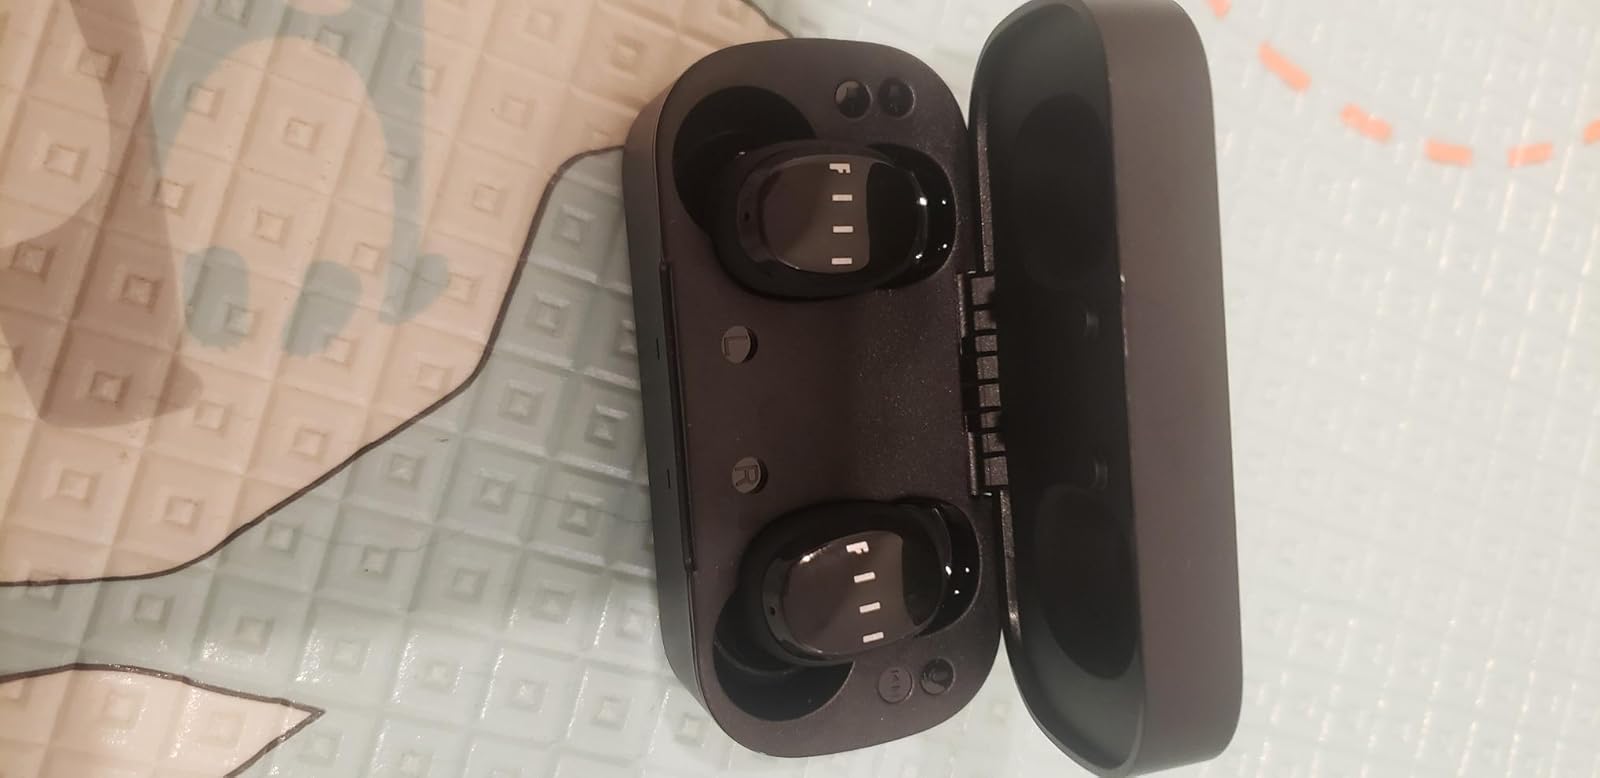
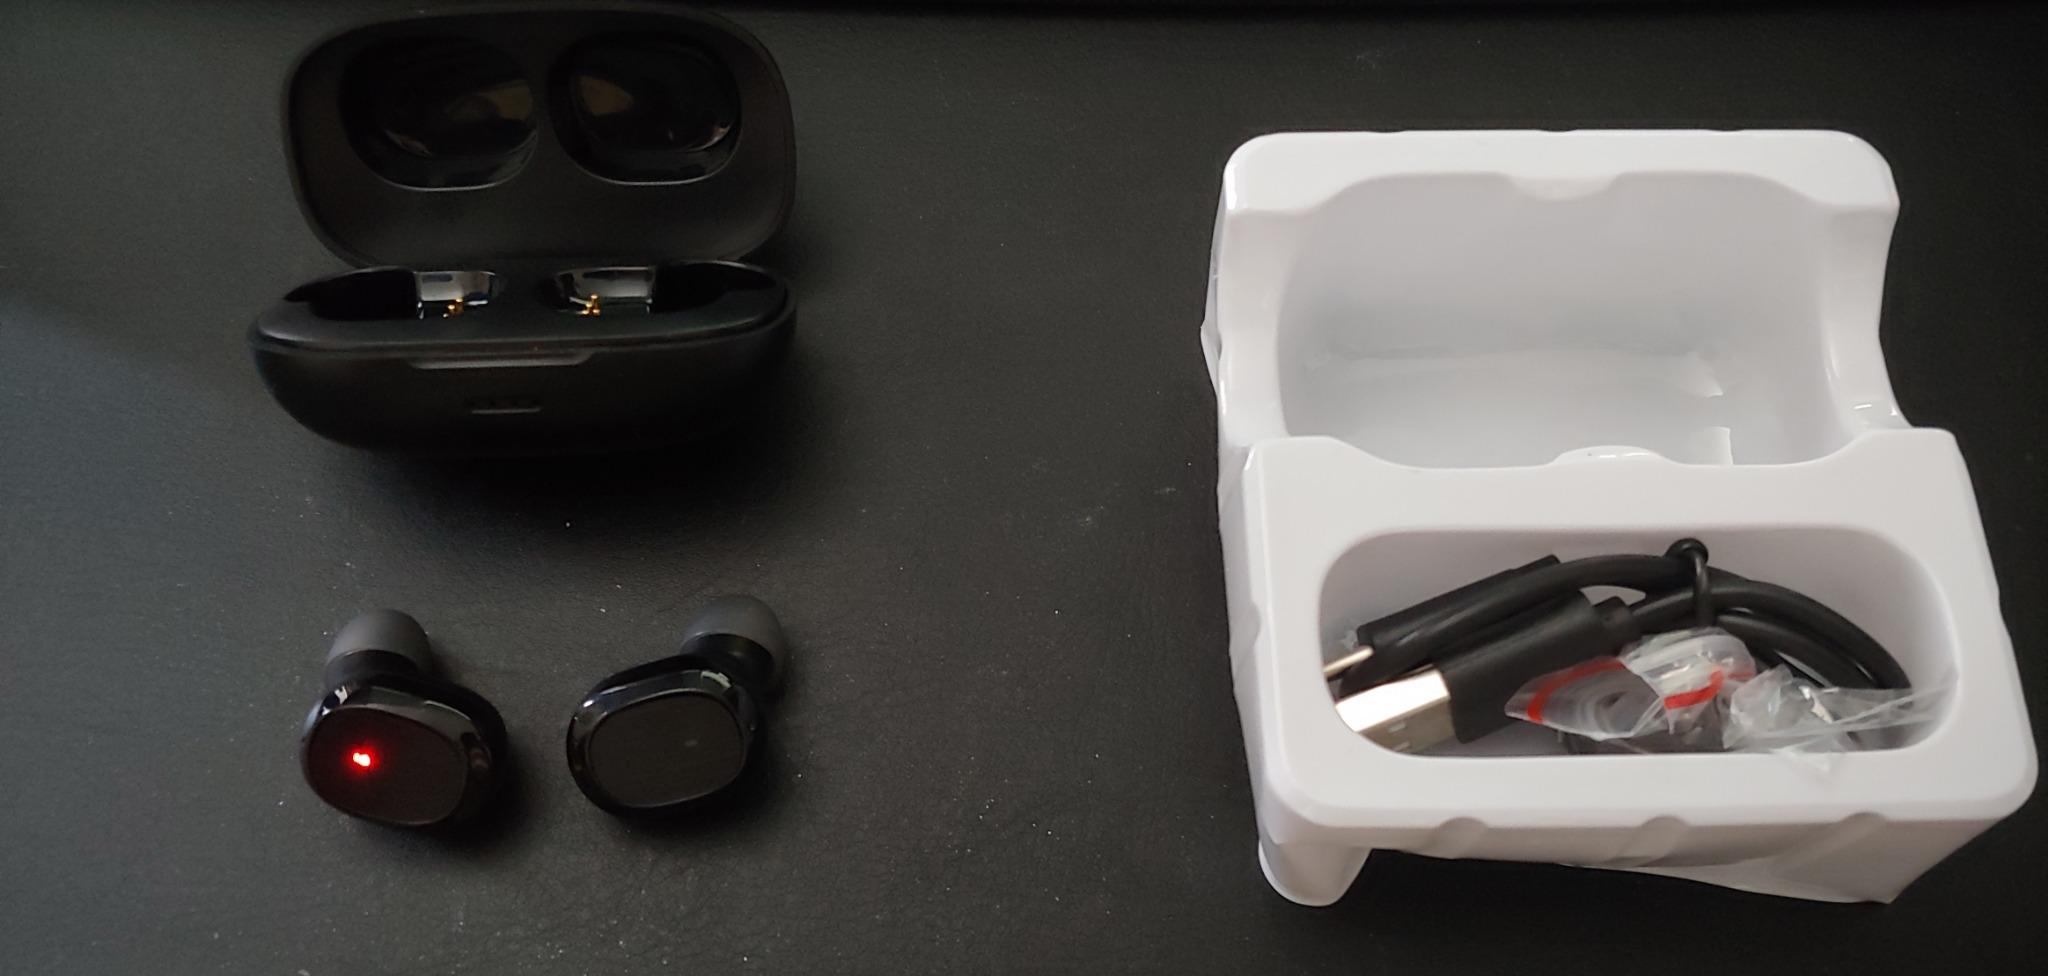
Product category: earbuds
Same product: no